Skydive Empuriabrava

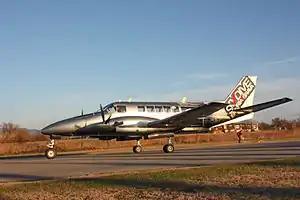
Beechcraft 99

In addition to the hangars, packing zone, private team rooms and onsite gas station, it has Pilatus Porter aircraft, a De Havilland Twin Otter and a Beechcraft 99 (plane with the fastest take-off in Europe). The facilities also include offices and a bar and restaurant zone. Access is free.